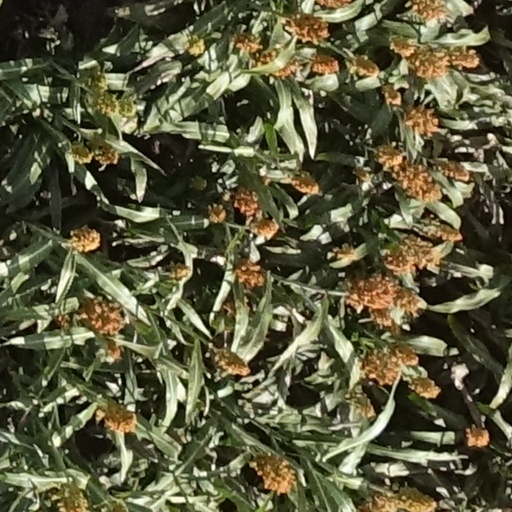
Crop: sorghum